Sulphur Bank Mine

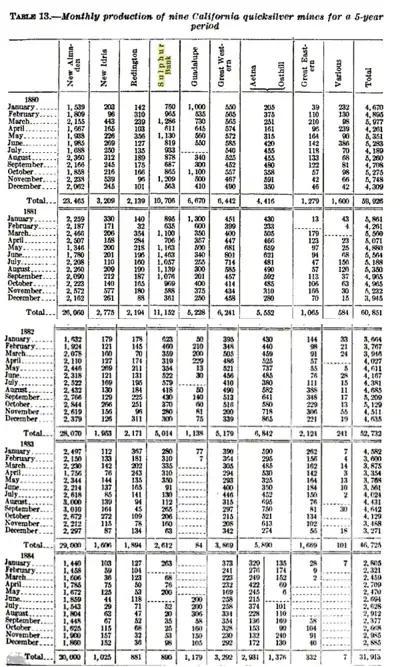
Quicksilver production chart (partial), showing 1880 to 1884

The quicksilver mine was partially an open pit and partially a tunneling operation. Three shafts and a series of lateral tunnels known as drifts comprised the underground works. The shafts were known as the Hermann, the Fiedler and the Parrott. From historical documents it appears only the Wagon-Spring Cut and Bath-house Cut (open pits) and the Parrott shaft were used for mining until 1880. By 1881 the other two shafts were also in place, one of which reached . Bath-House and Parrott flooded then and were not further used.